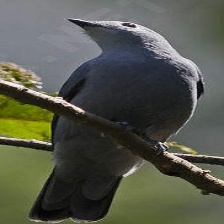
Species: GREY CUCKOOSHRIKE
Scientific name: CORACINA CAESIA